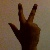
The image shows a hand gesture representing the number 3 in Indian Sign Language.